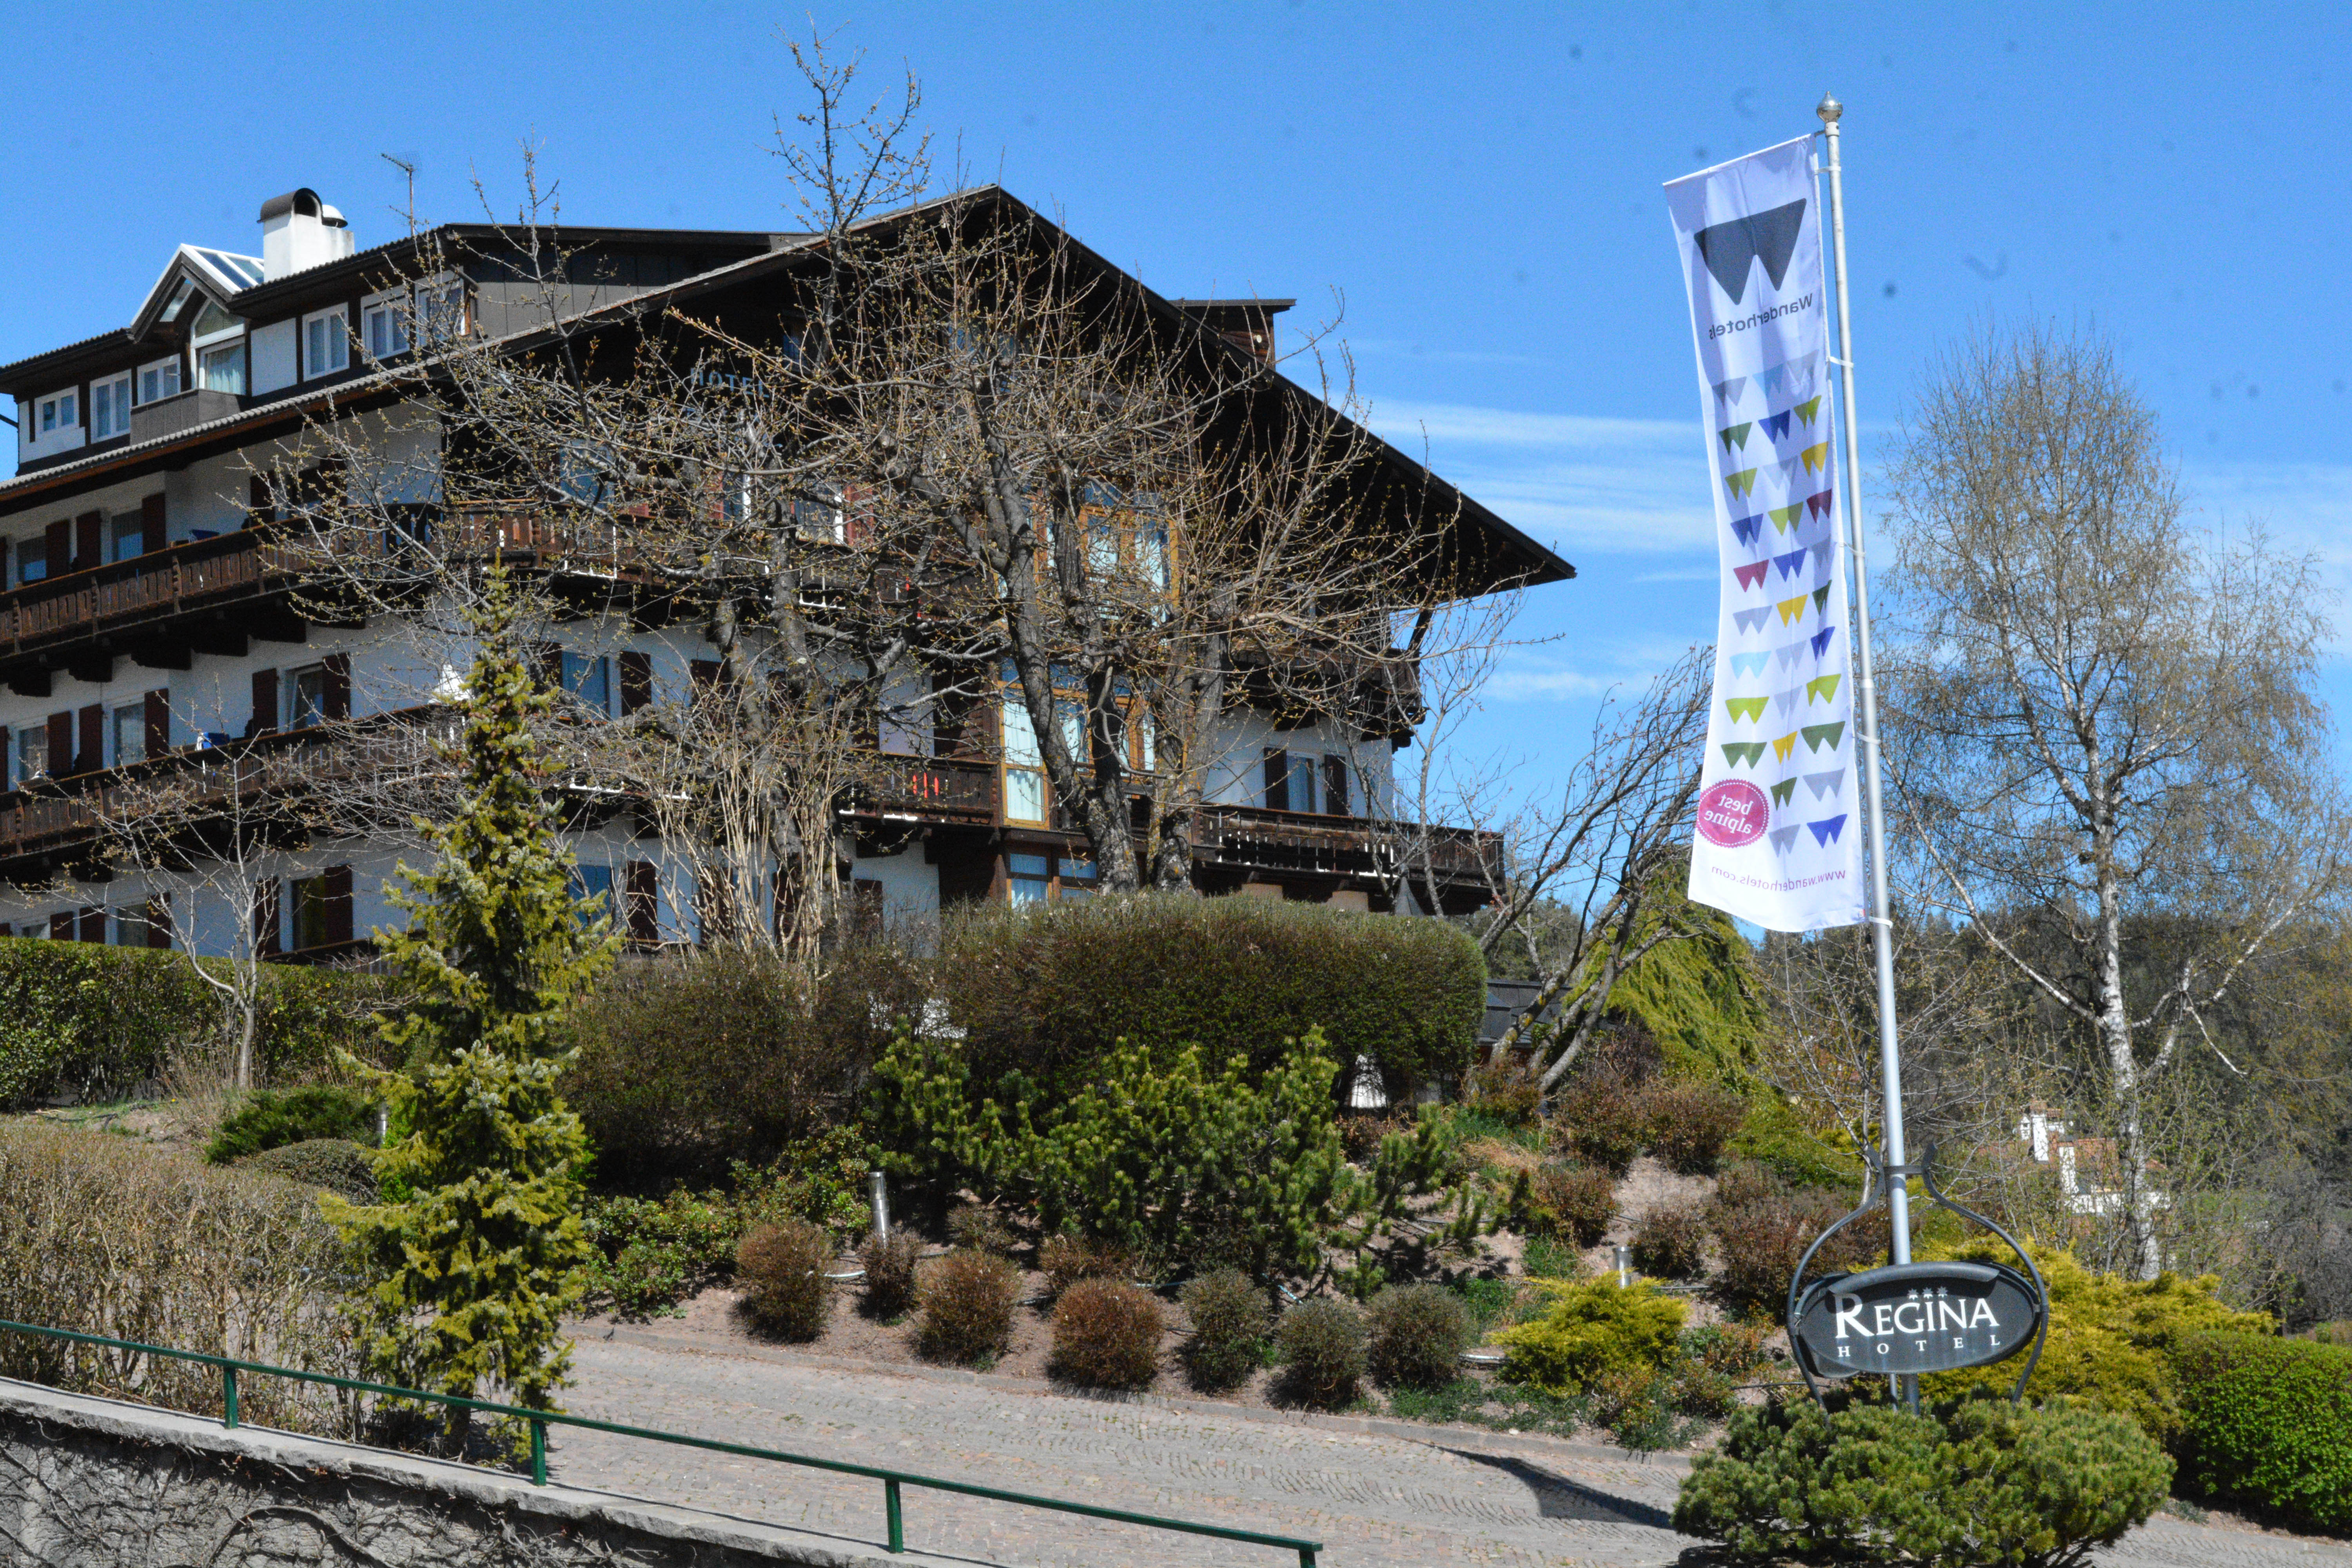
town, vacation, village, landmark, tourism, resort, estate, neighbourhood, residential area